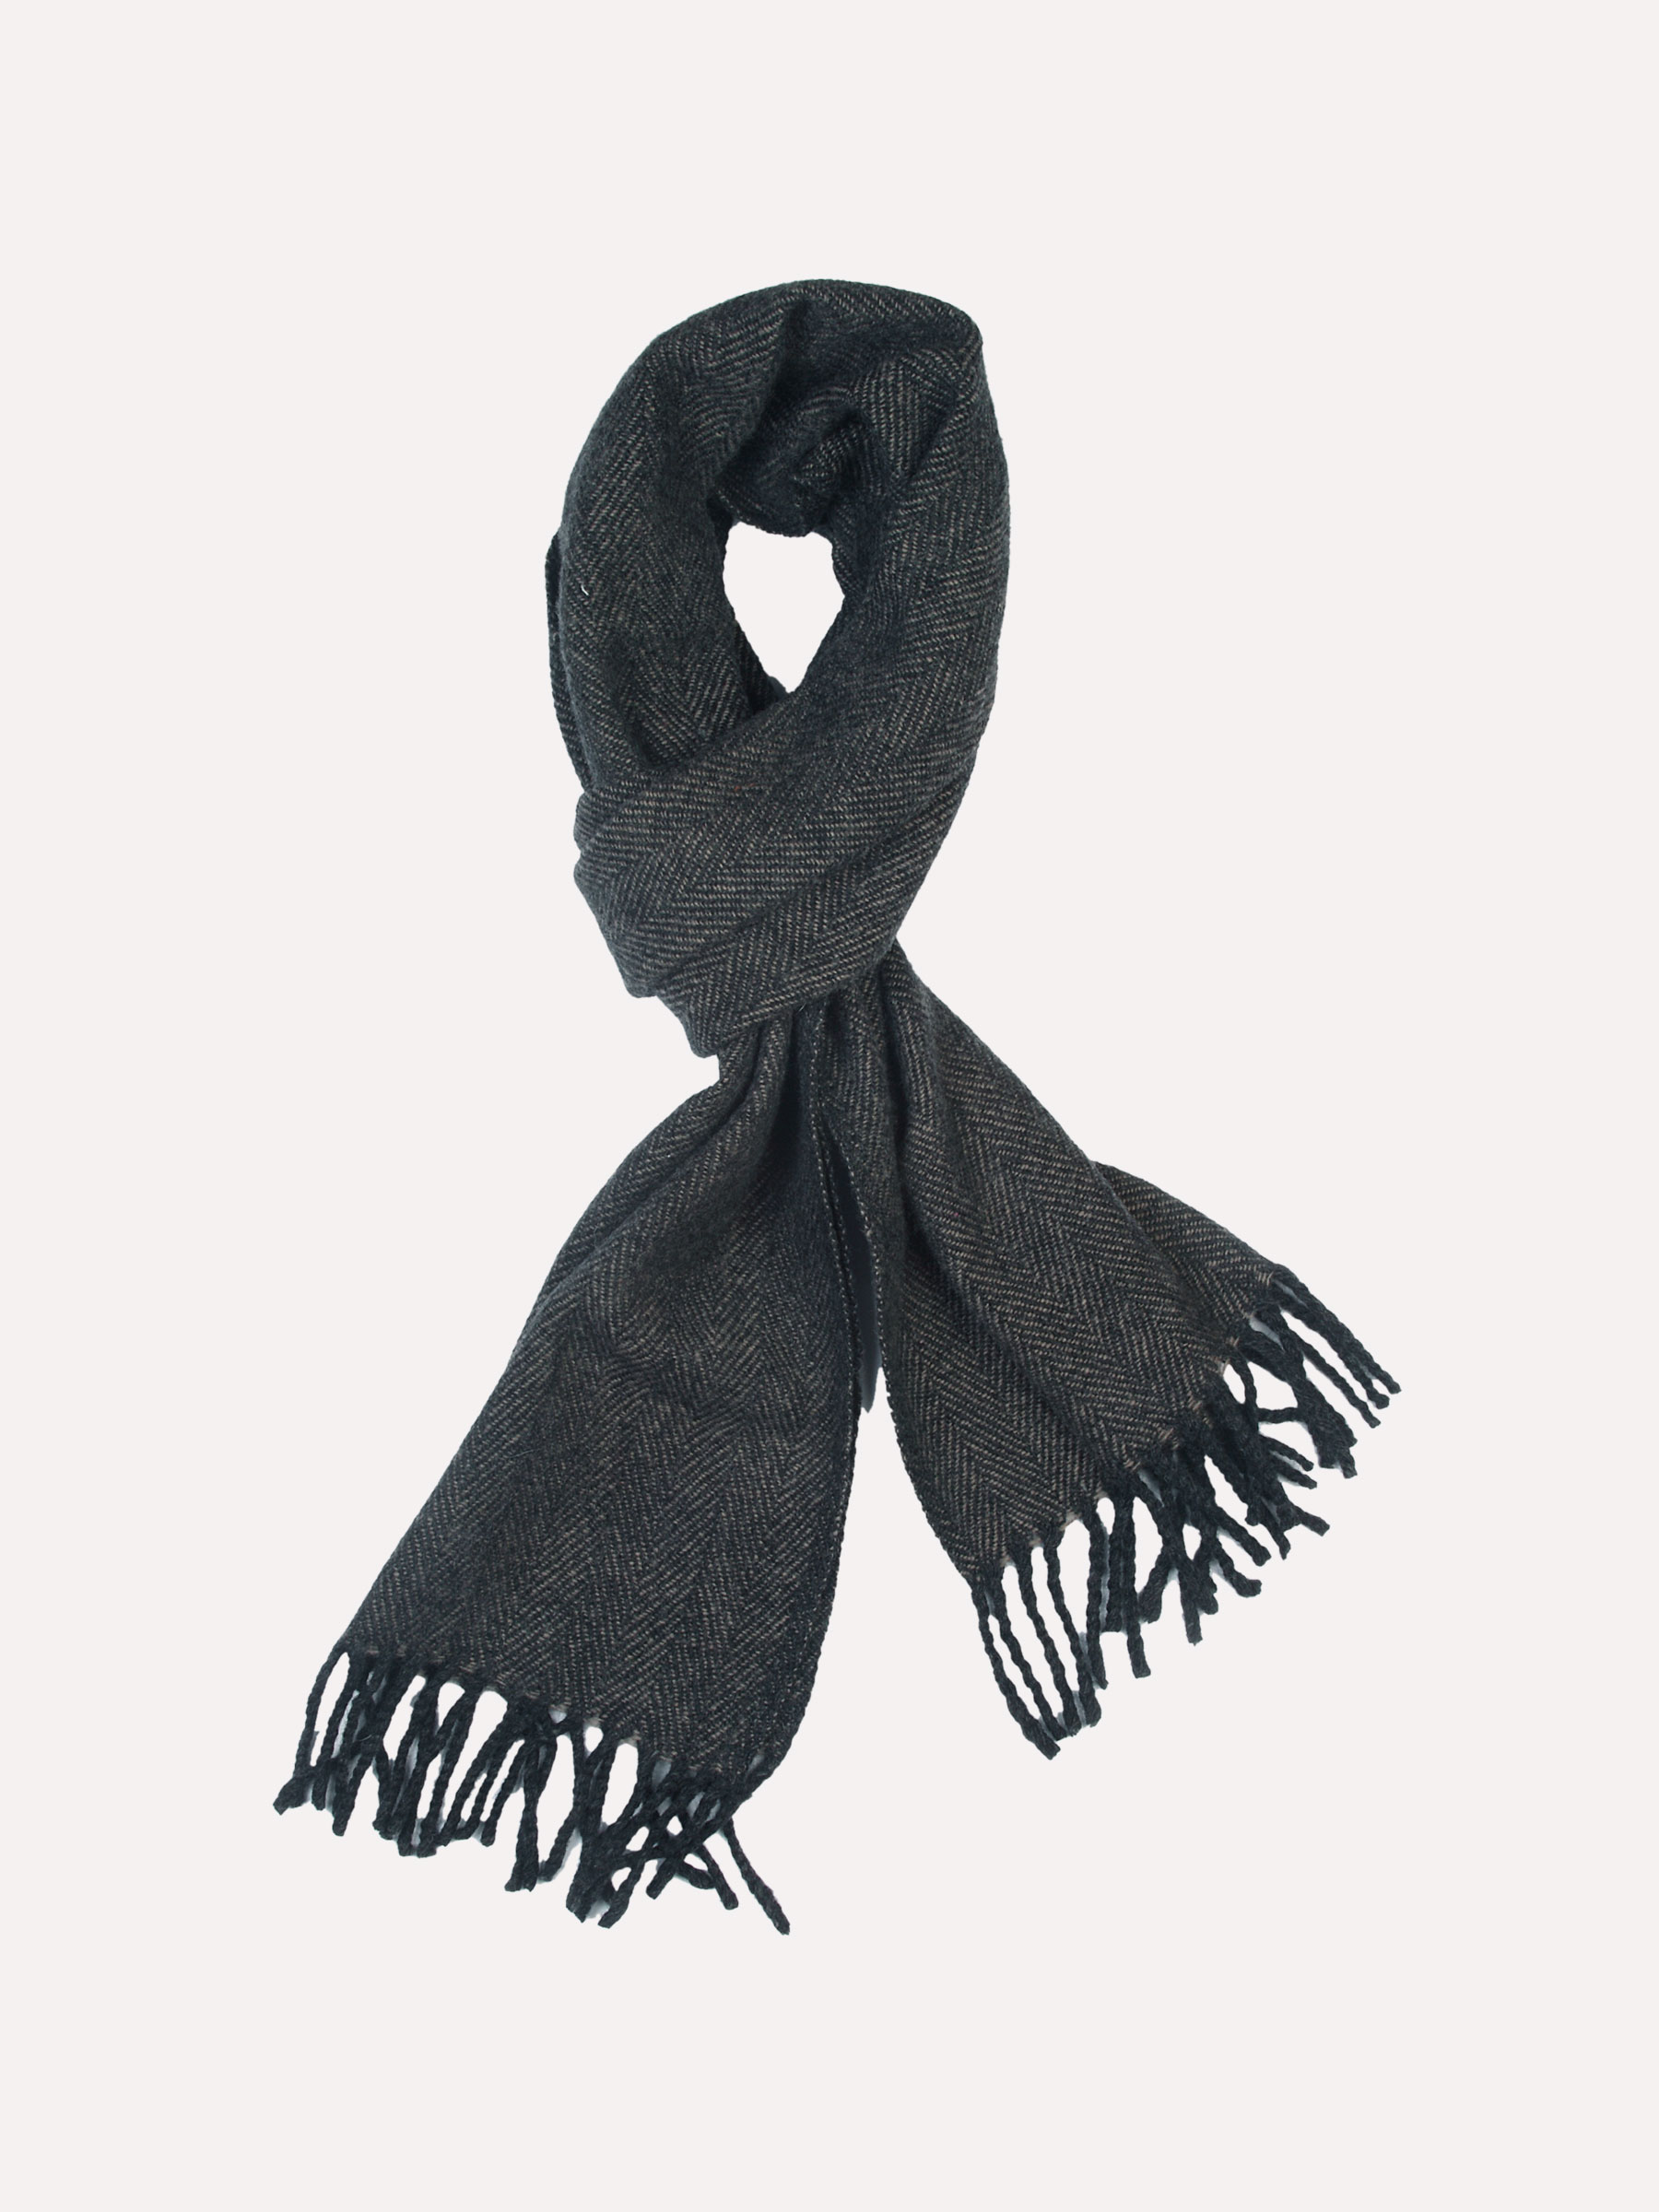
Reid & Taylor Men Solid Black Muffler
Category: Accessories / Mufflers / Mufflers
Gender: Men
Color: Black
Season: Fall 2011
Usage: Casual